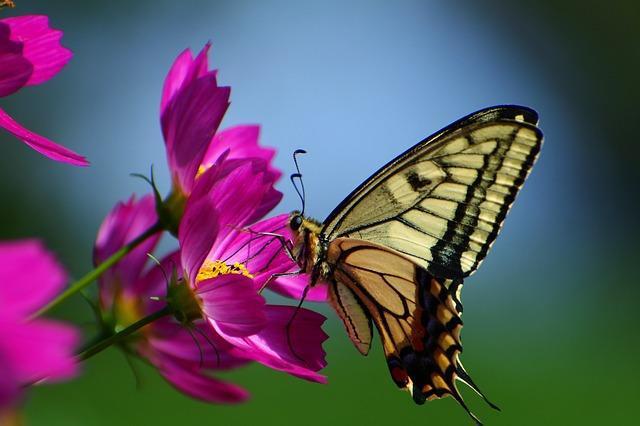
butterfly